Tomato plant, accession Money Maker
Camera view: tilt-top (135 deg); turntable rotation: 240 degrees
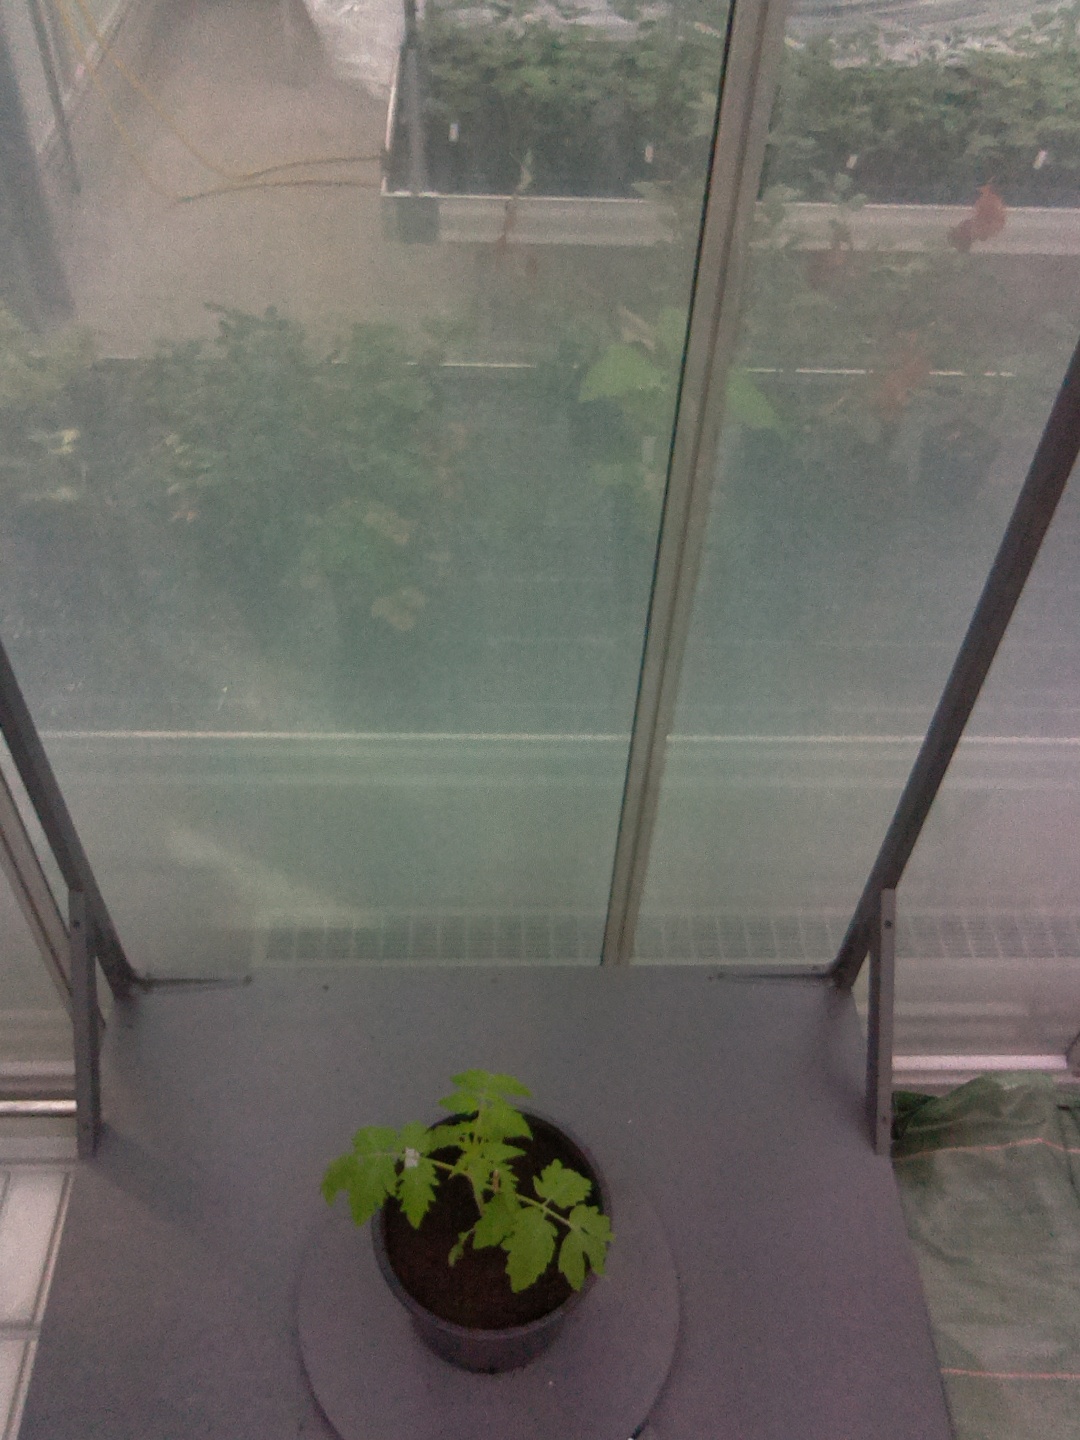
BBCH growth stage 13: 6 of true leaves visible